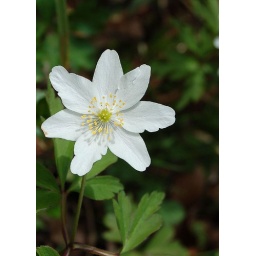
All the floor of the forest was carpeted in these little white flowers.